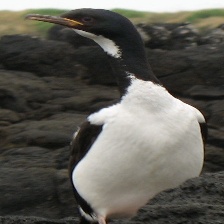
Species: AUCKLAND SHAQ
Scientific name: LEUCOCARBO COLENSOI